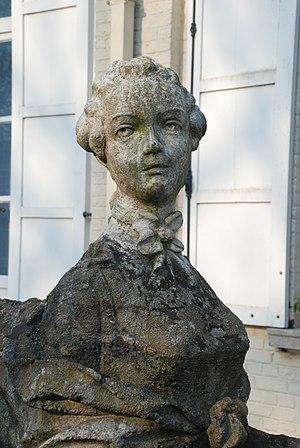
Belgique - Brabant wallon - Rixensart - Château du Héron
Le Château du Héron est un édifice de style éclectique inspiré du style Louis XV qui abrite la maison communale de Rixensart dans la province belge du Brabant wallon.